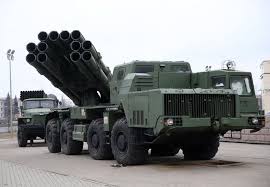
Label: BM-30